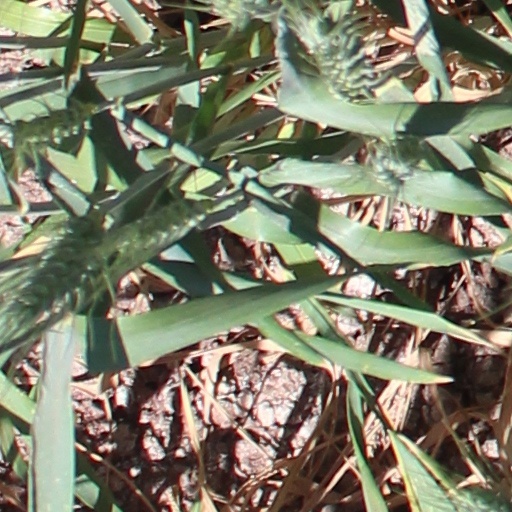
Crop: wheat